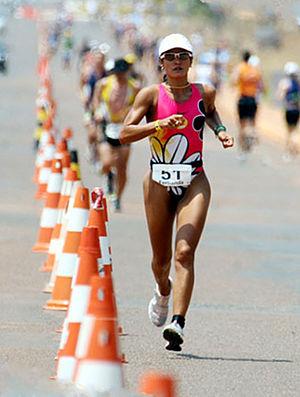
Fernanda Keller née le 4 octobre 1963 à Niterói au Brésil est une triathlète professionnelle. Elle est la première triathlète brésilienne à participer au championnat du monde d'Ironman à Hawaï.